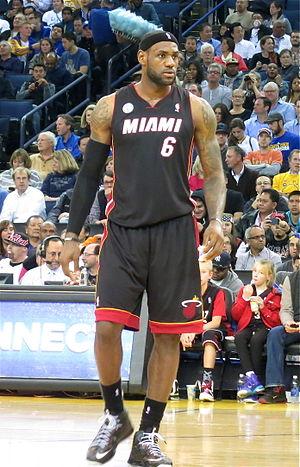
LeBron James, né le 30 décembre 1984 à Akron, est un joueur professionnel américain de basket-ball. Il évolue actuellement aux Lakers de Los Angeles en National Basketball Association. Mesurant 2,03 m et pesant 113 kg, il a la possibilité de jouer à la fois ailier et ailier fort. Il est considéré comme le meilleur ailier et l'un des meilleurs joueurs de l'histoire de la NBA. Il est surnommé « King James » ou « The Chosen One ».